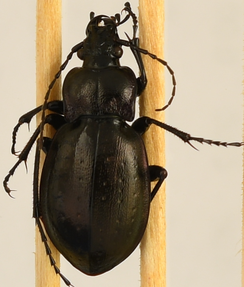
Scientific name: Carabus nemoralis nemoralis
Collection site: University of Notre Dame Environmental Research Center NEON (UNDE), plot UNDE_012